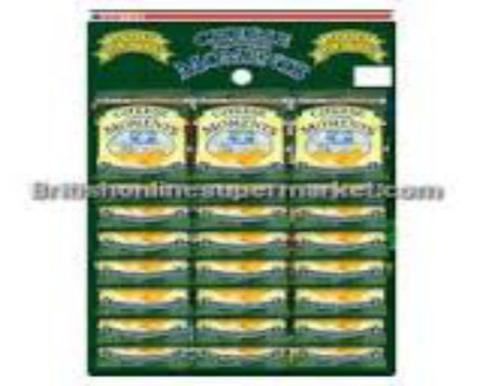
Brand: cheese flavoured moments
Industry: Food